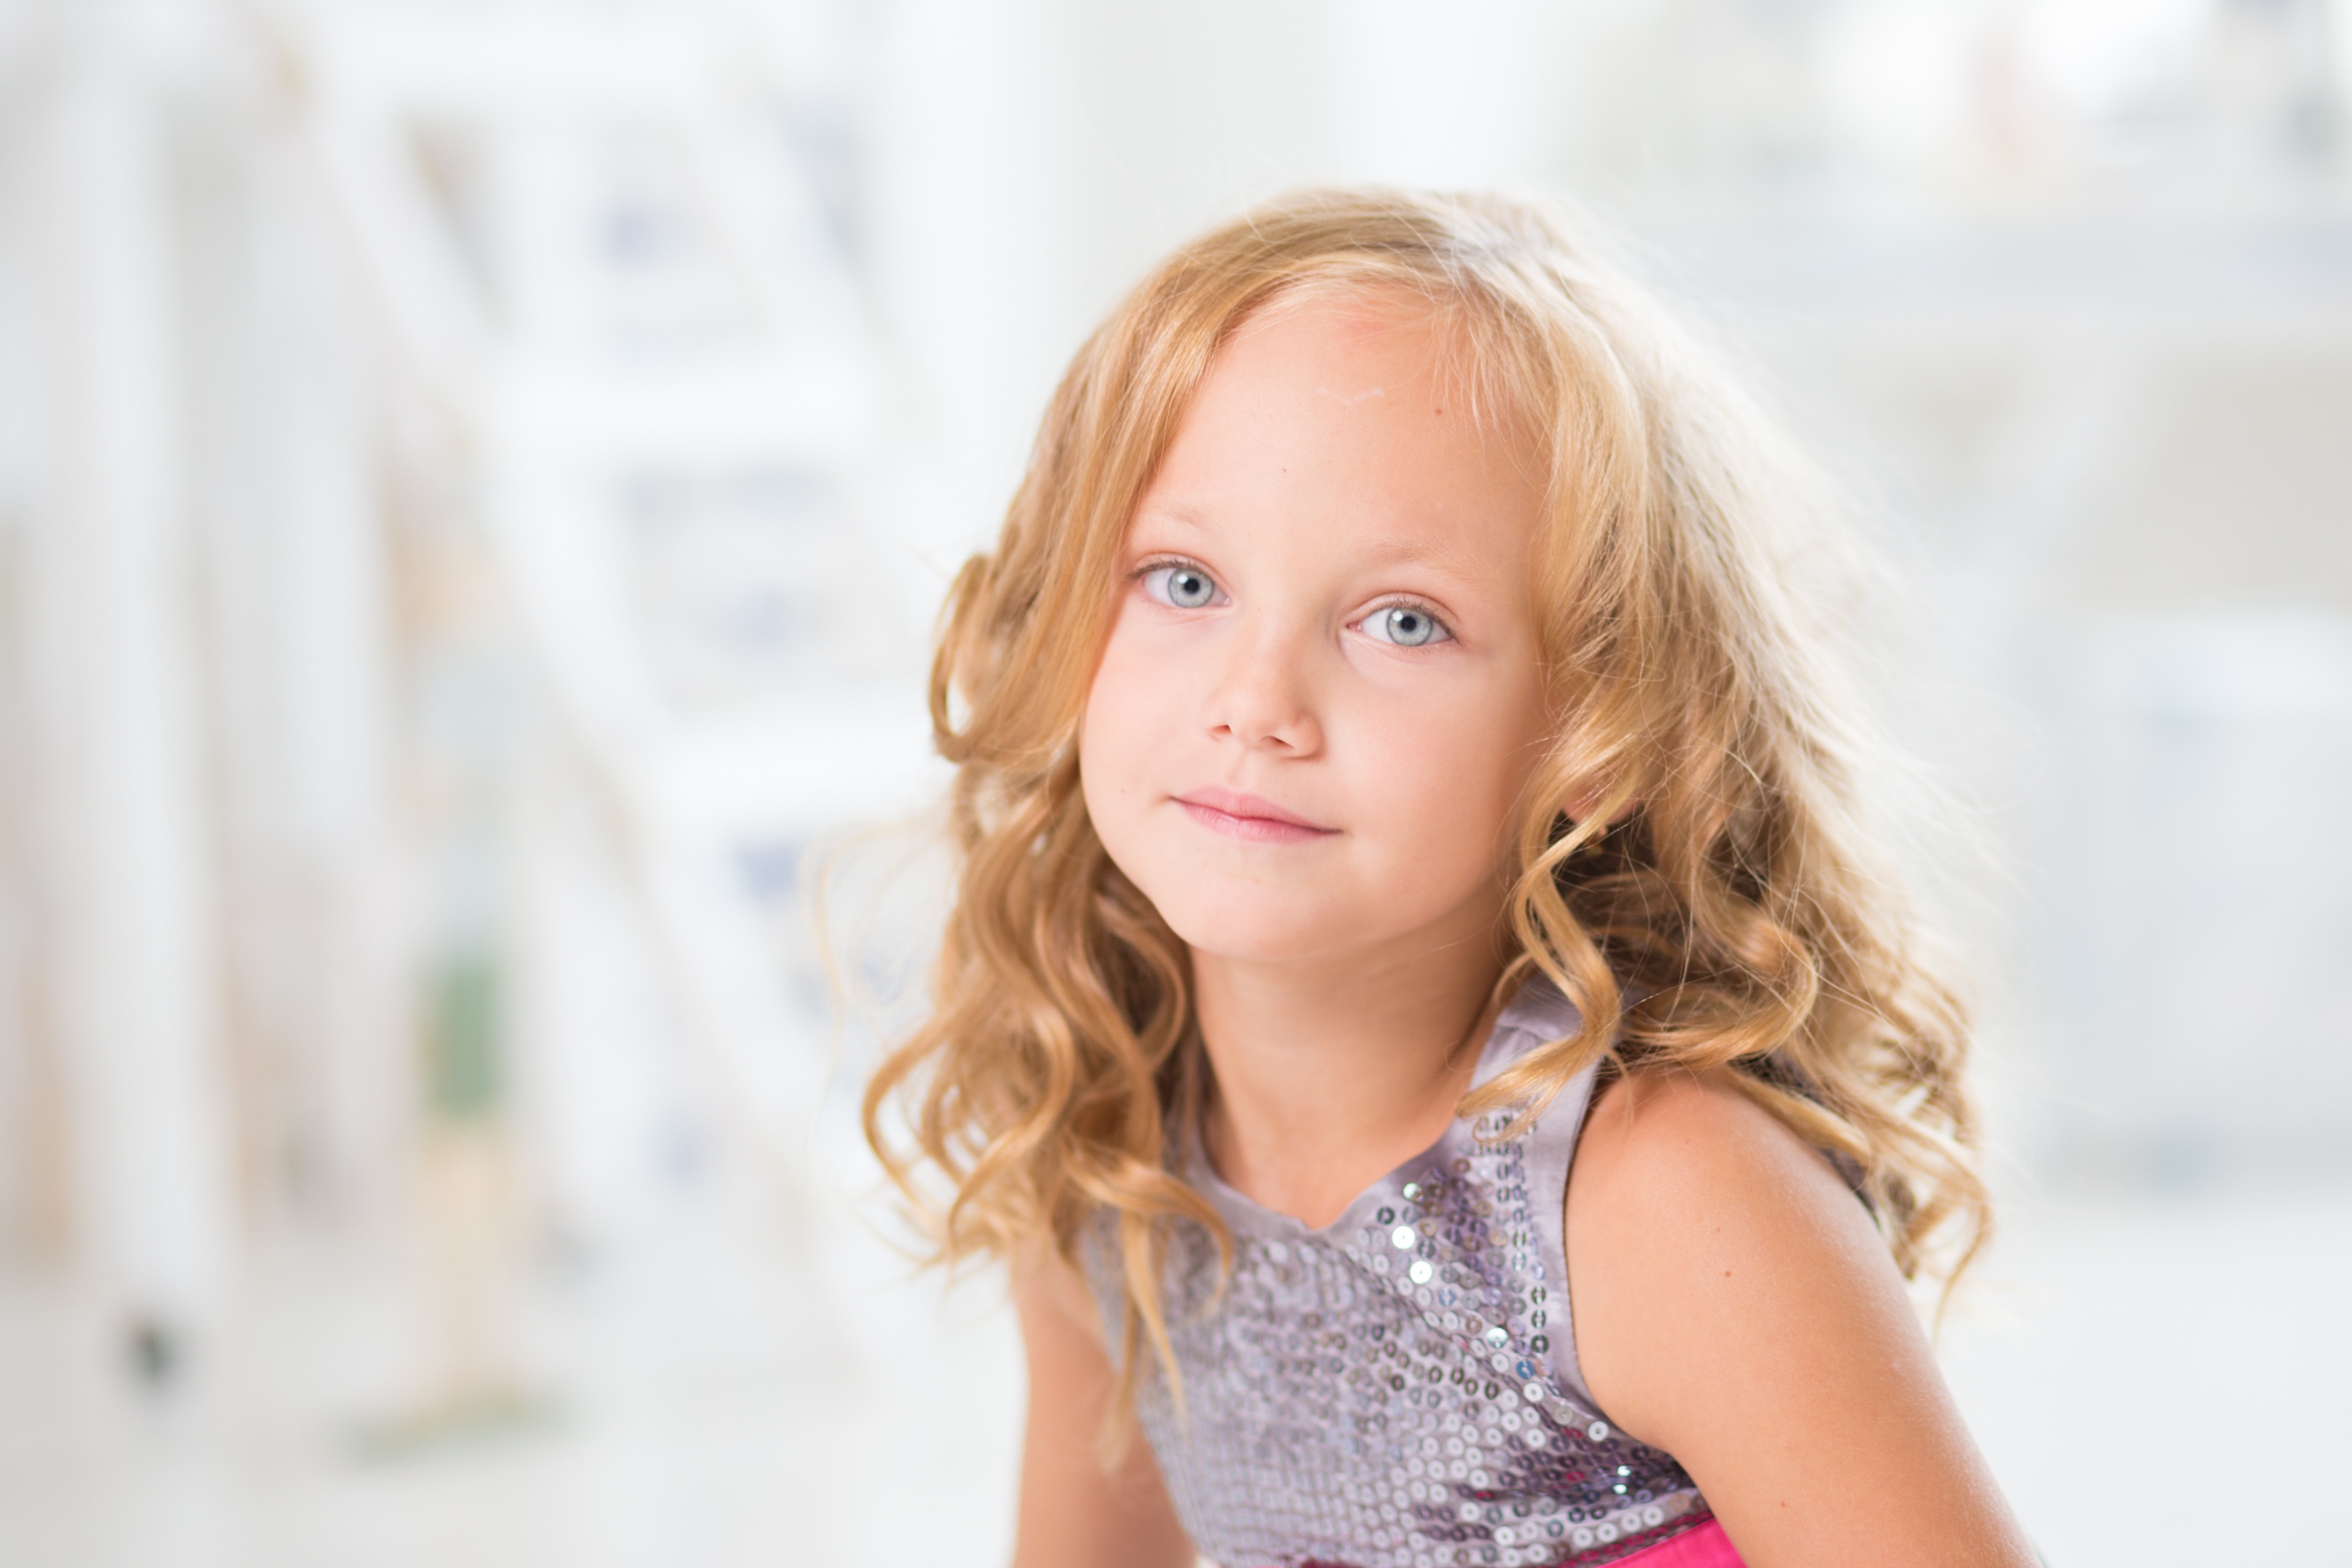
person, light, people, girl, woman, hair, white, photography, interior, window, kid, home, cute, female, portrait, model, young, spring, sitting, small, child, human, room, garden, pink, lifestyle, bedroom, baby, childhood, hairstyle, smiling, long hair, cheerful, living, face, family, indoors, one, dress, happy, happiness, eye, little, skin, beauty, beautiful, blond, pretty, adorable, casual, attractive, photo shoot, brown hair, portrait photography, supermodel